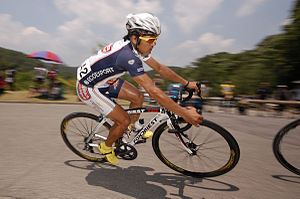
Takashi Miyazawa
Miyazawa i juni 2009
Takashi Miyazawa er en japansk professionel cykelrytter, der fik sin første professionelle kontrakt i 2003, da han blev tilknyttet Team Bridgestone Anchor. Siden januar 2014 har han været på kontrakt med det italienske hold Vini Fantini-Nippo.